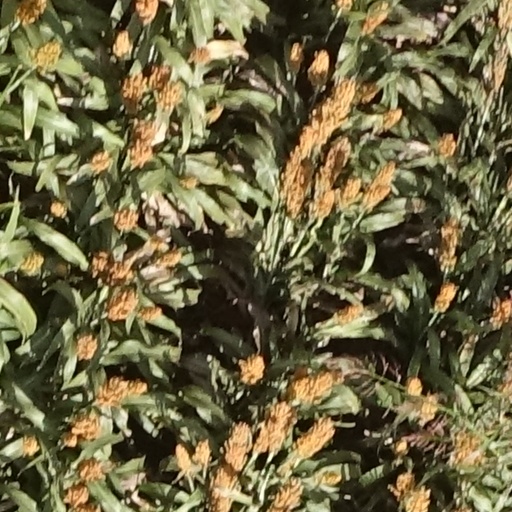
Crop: sorghum